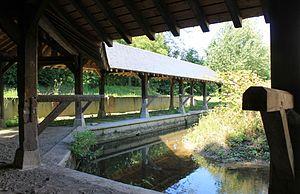
Lavoir du Faubourg des Coupérées sur le ruisseau La Couperée construit en 1822 à Dozulé (Calvados)
Dozulé est une commune française, située dans le département du Calvados en région Normandie, peuplée de 2 284 habitants.